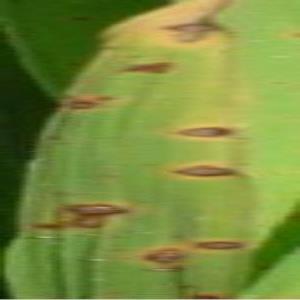
Disease: Brownspot